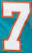
Number: 7